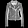
Label: Coat